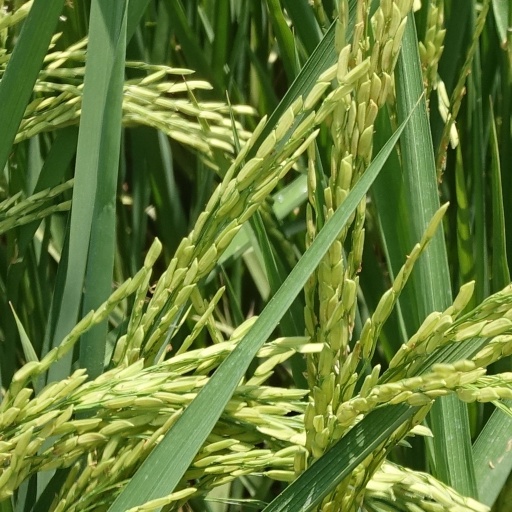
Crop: rice